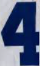
Number: 4